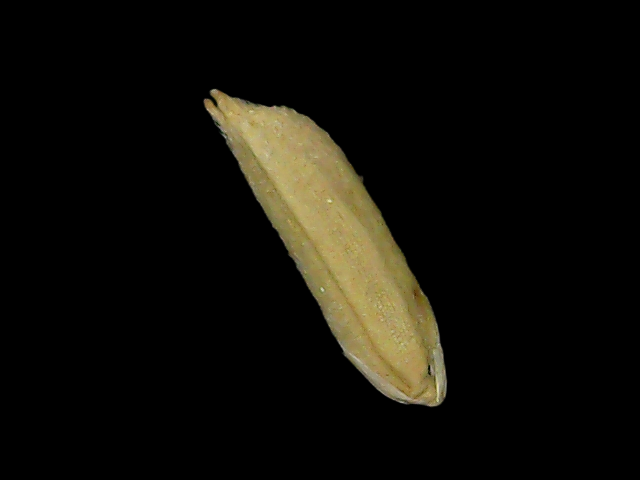
Rice variety: Bd49